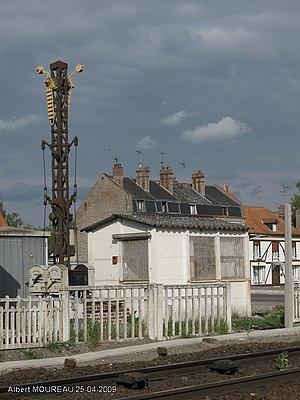
Electro-sémaphore (mât tronqué) du Block Lartigue BLUS de Picquigny (Somme - France). Ligne Amiens - Boulogne sur Mer.
Le block manuel, noté BM sur les signaux lumineux, est un système de signalisation ferroviaire utilisé en France.